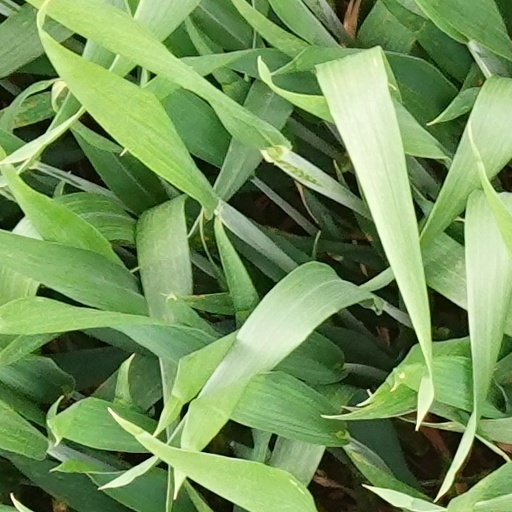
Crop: wheat